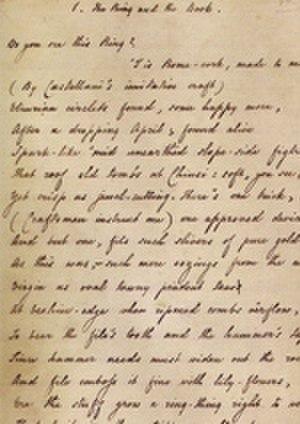
Première page du manuscrit de The Ring and the Book (1868) de Robert Browning
Robert Browning, né à Camberwell, Surrey, le 7 mai 1812 et mort à Venise le 12 décembre 1889, est un poète et dramaturge britannique, reconnu comme l'un des deux plus grands créateurs poétiques de l'Angleterre victorienne, l'égal, quoique dans un style tout différent, de Tennyson.
The Ring and the Book est un long poème narratif de 21 000 vers, regroupés dans quatre volumes, que Robert Browning fit paraître entre novembre 1868 et février 1869. L'ouvrage rencontra d'emblée un succès considérable. La critique parla de chef-d’œuvre du siècle ; Browning devint le digne héritier de Shakespeare.